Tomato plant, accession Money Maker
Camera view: tilt-top (135 deg); turntable rotation: 120 degrees
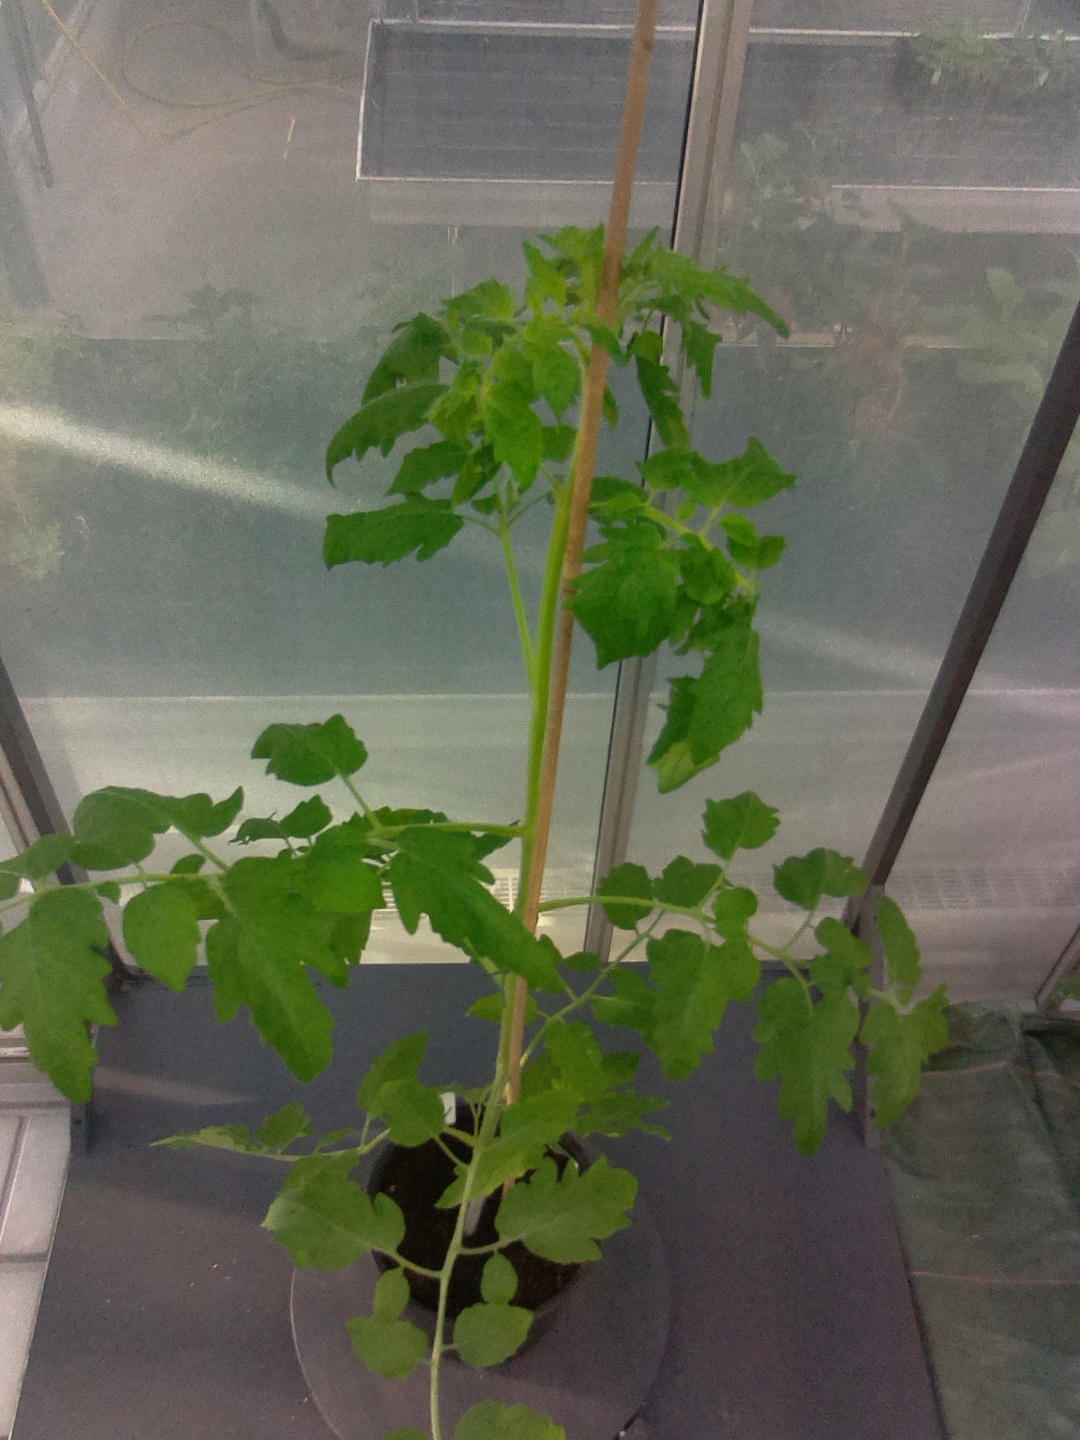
BBCH growth stage 53: 3 inflorescences visible